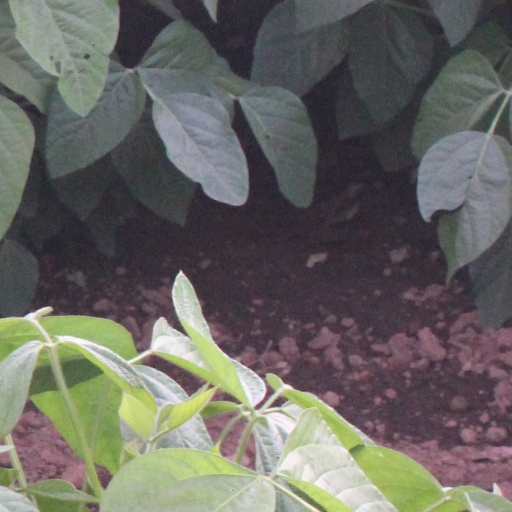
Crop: soybean